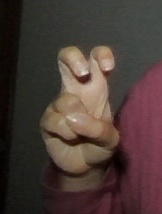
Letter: toot